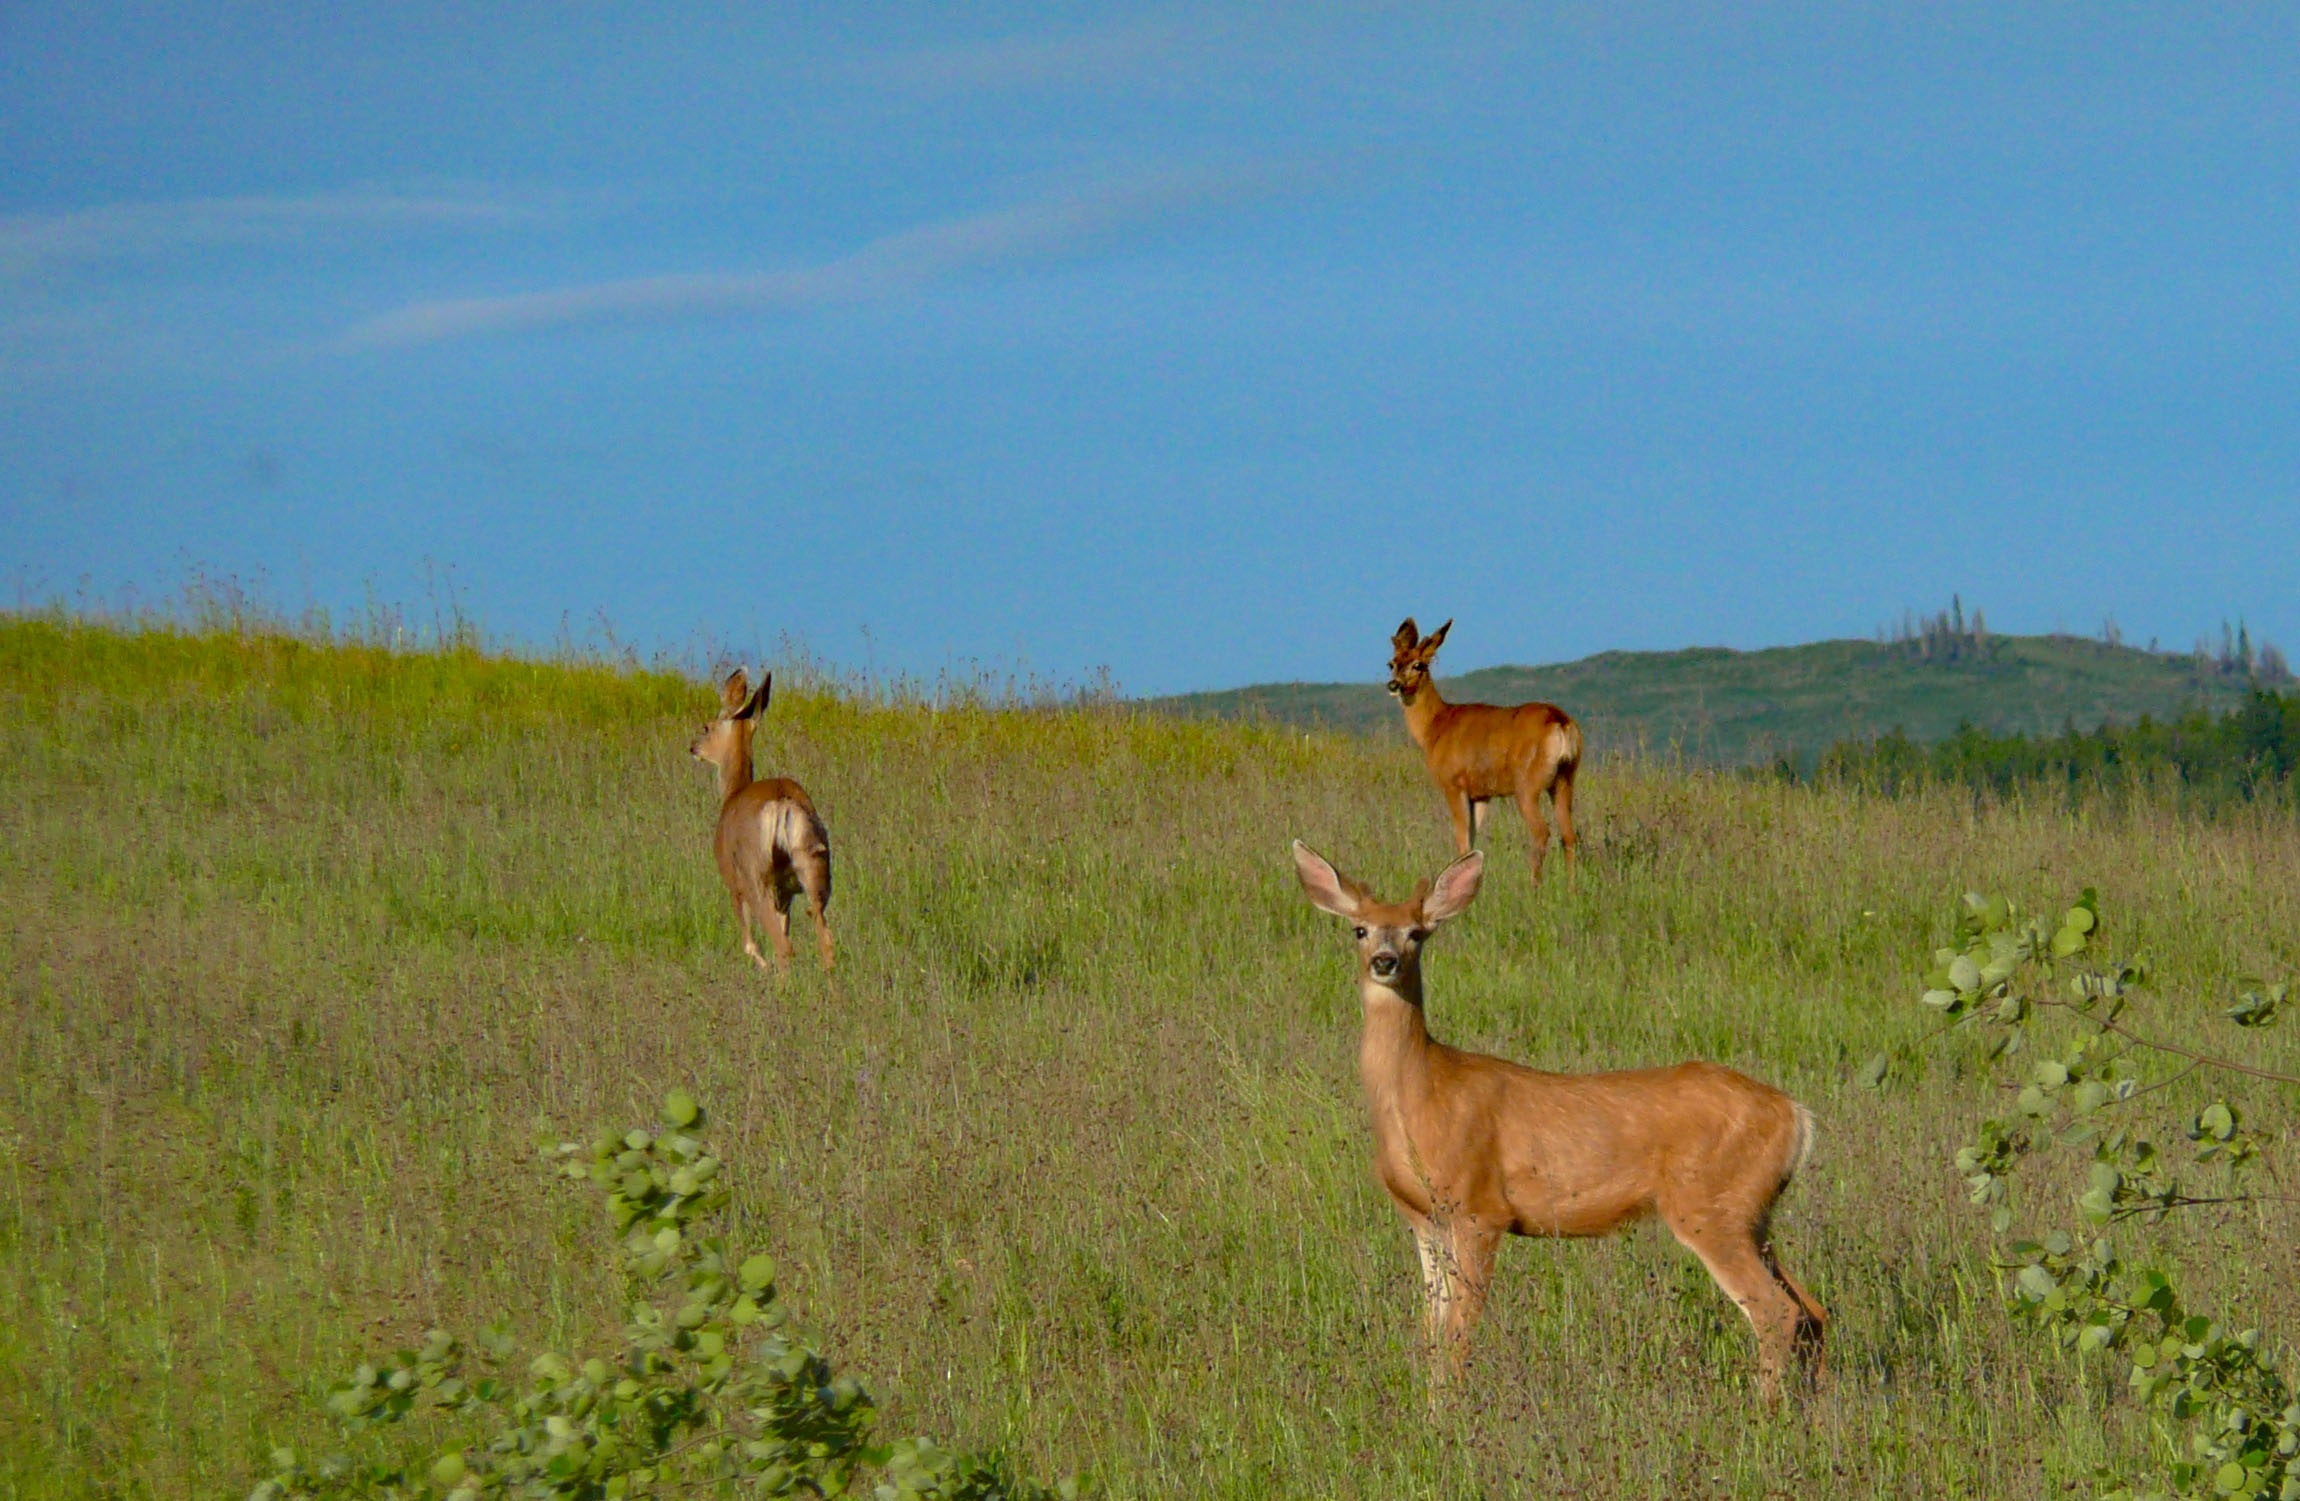
meadow, prairie, wildlife, deer, herd, pasture, grazing, mammal, fauna, savanna, plain, antelope, grassland, animals, impala, safari, ecosystem, muledeer, white tailed deer